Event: Ecuador Earthquake
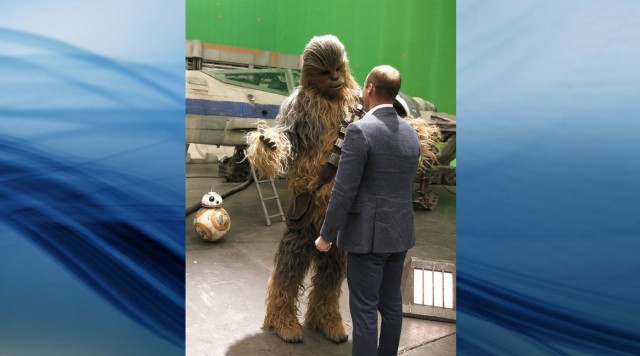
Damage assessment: no_damage